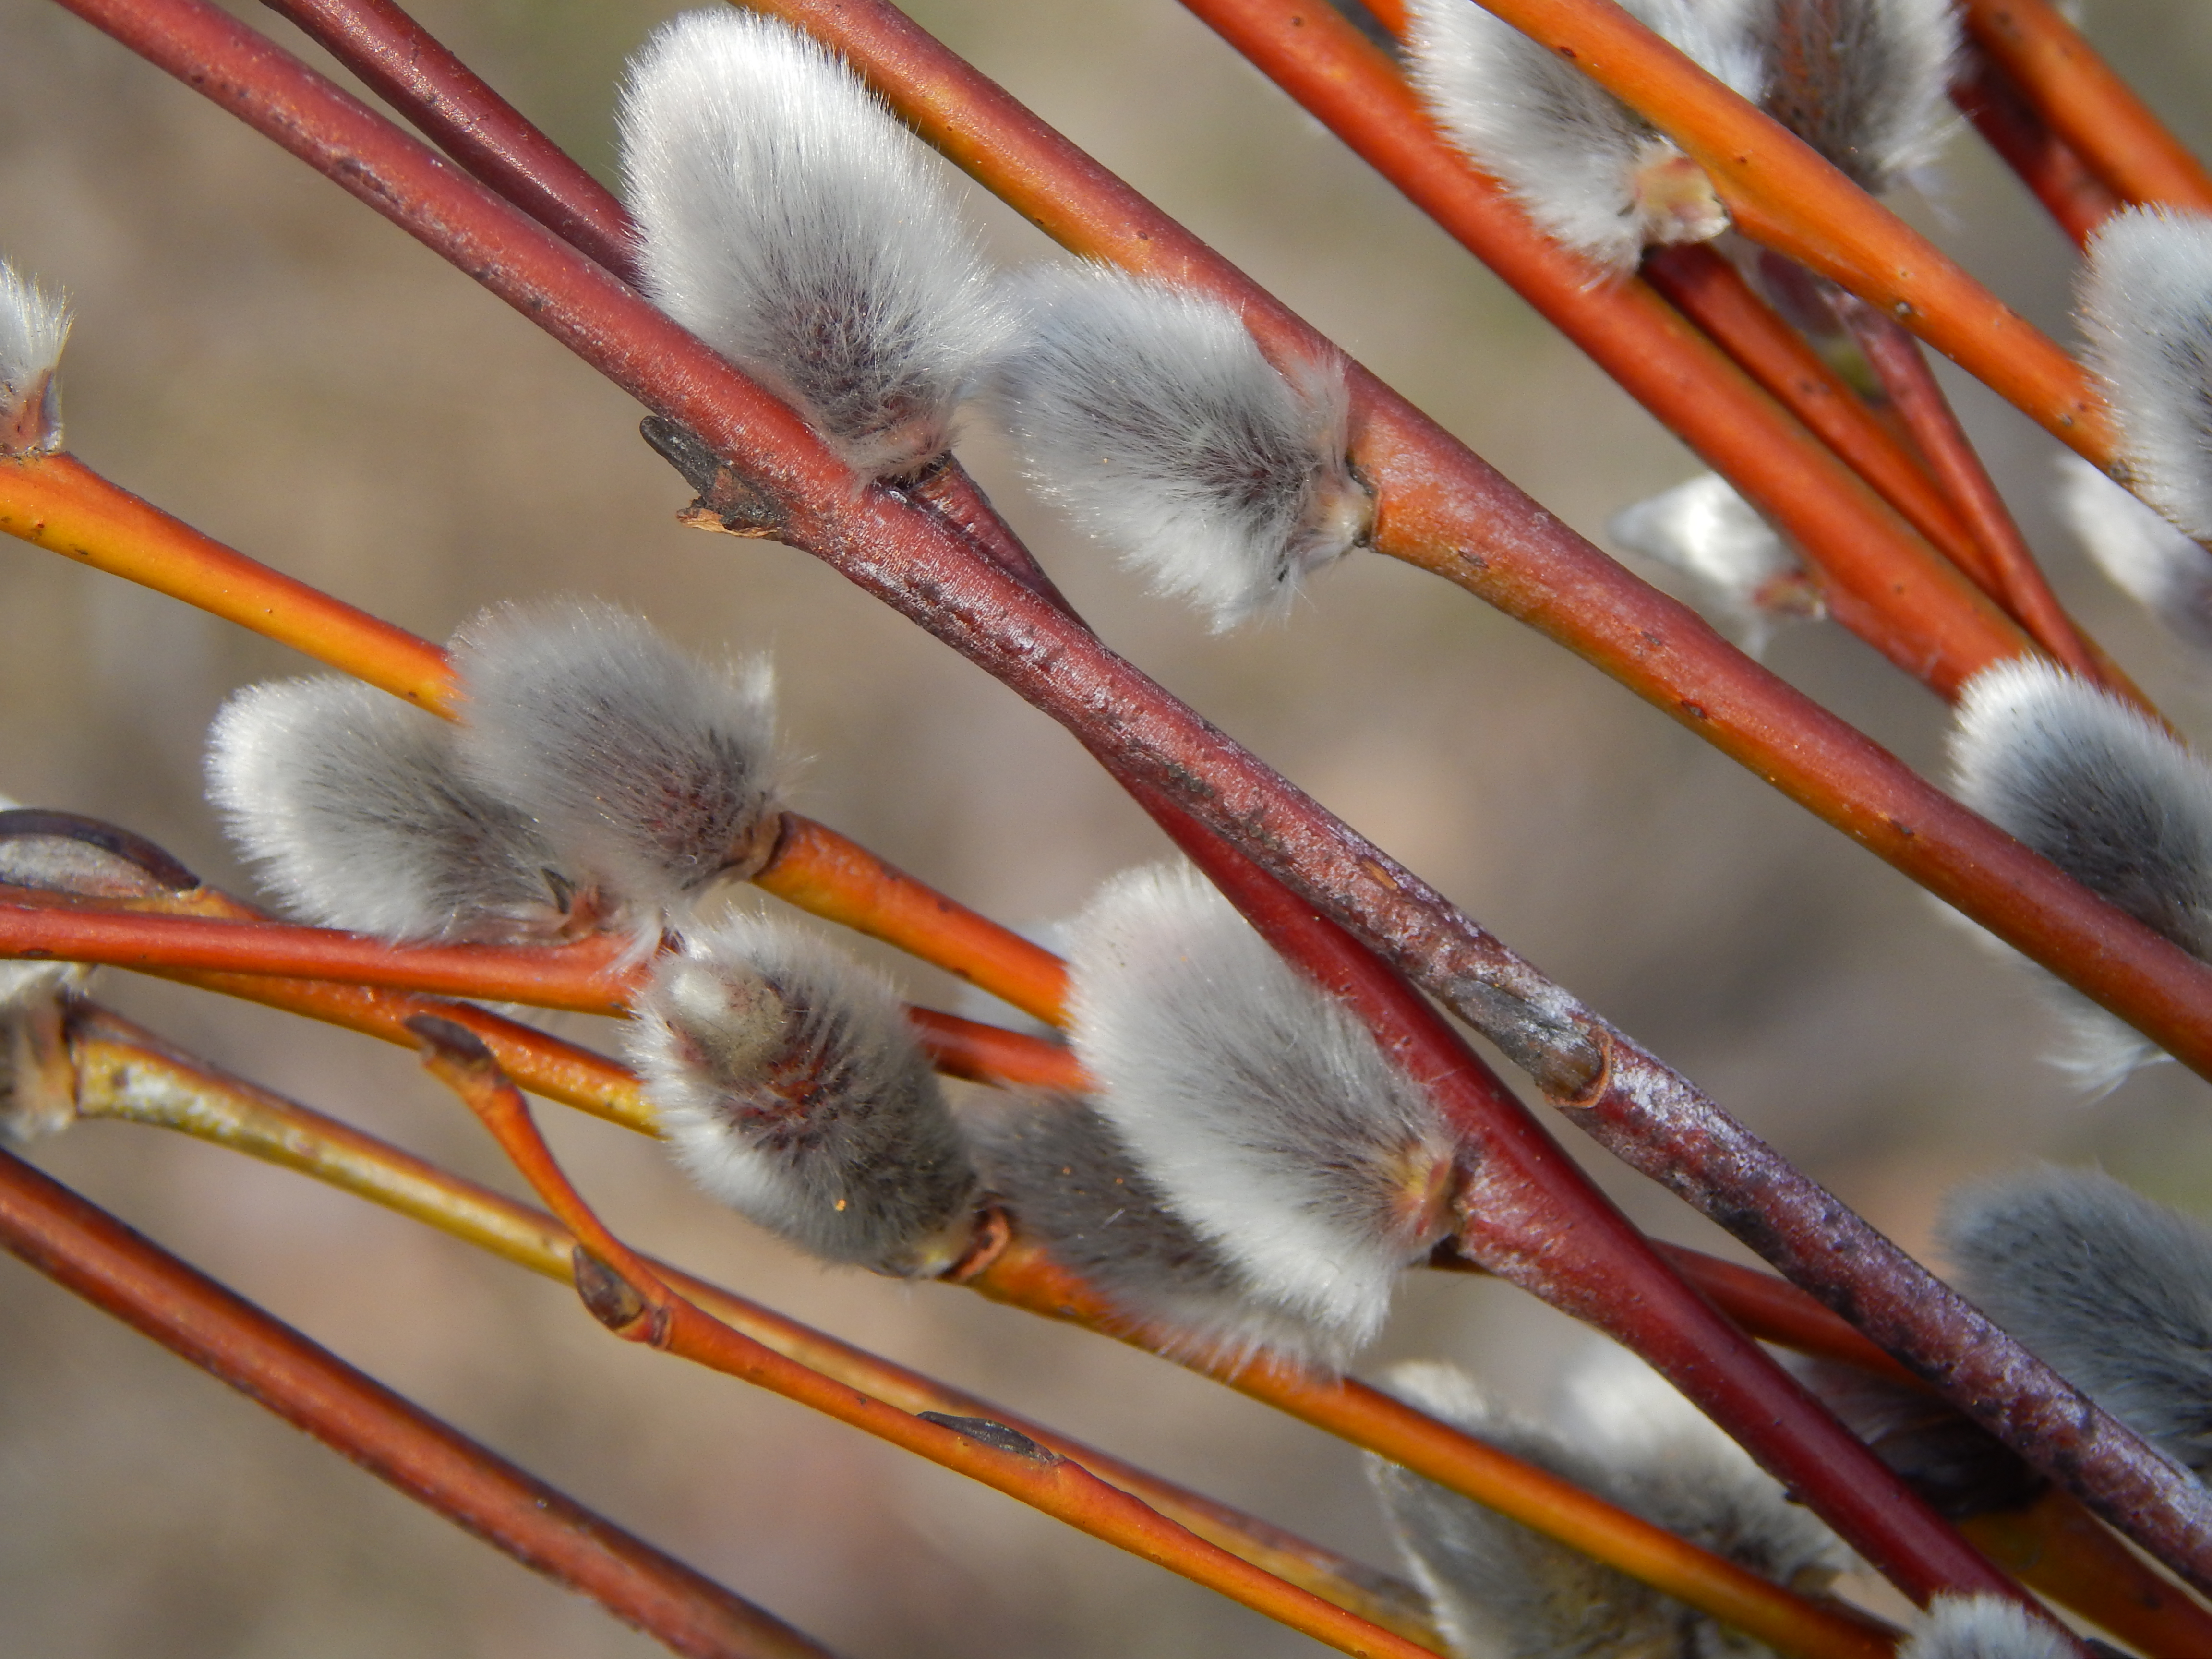
willow, spring, pussy, branch, green, background, white, season, closeup, plant, blue, tree, bloom, new, nature, flowers, beauty, decoration, natural, fresh, bright, flower, floral, twigs, twig, close up